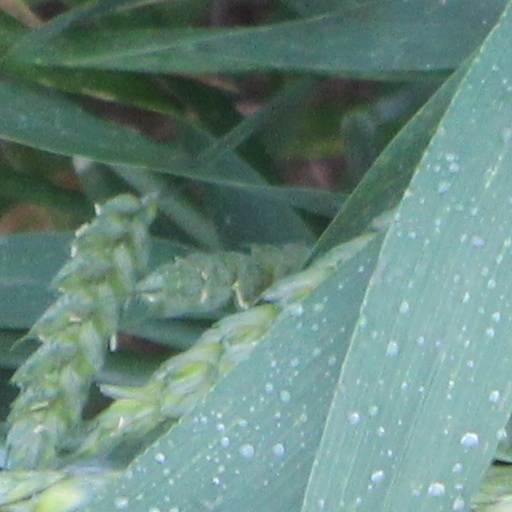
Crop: wheat